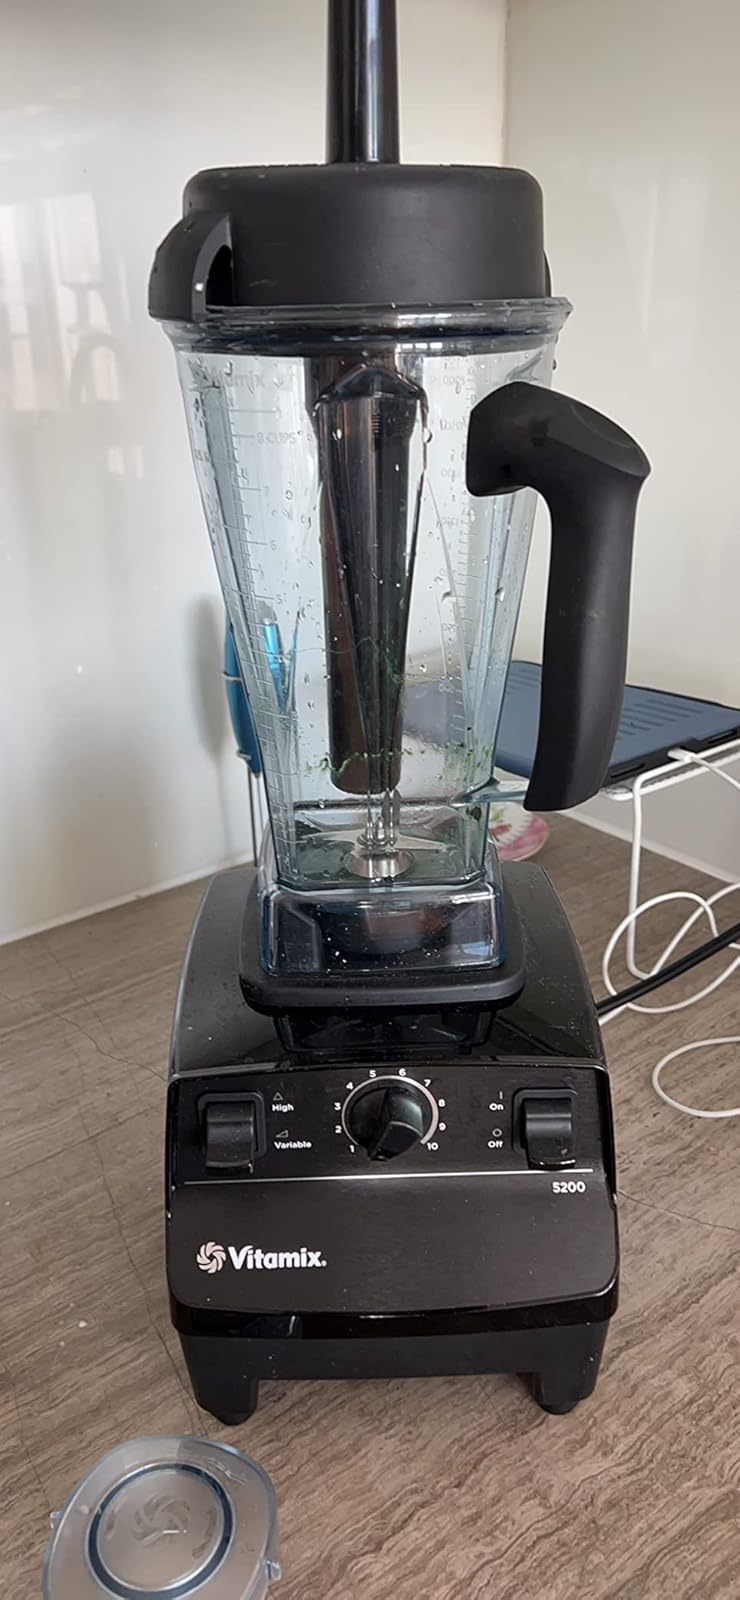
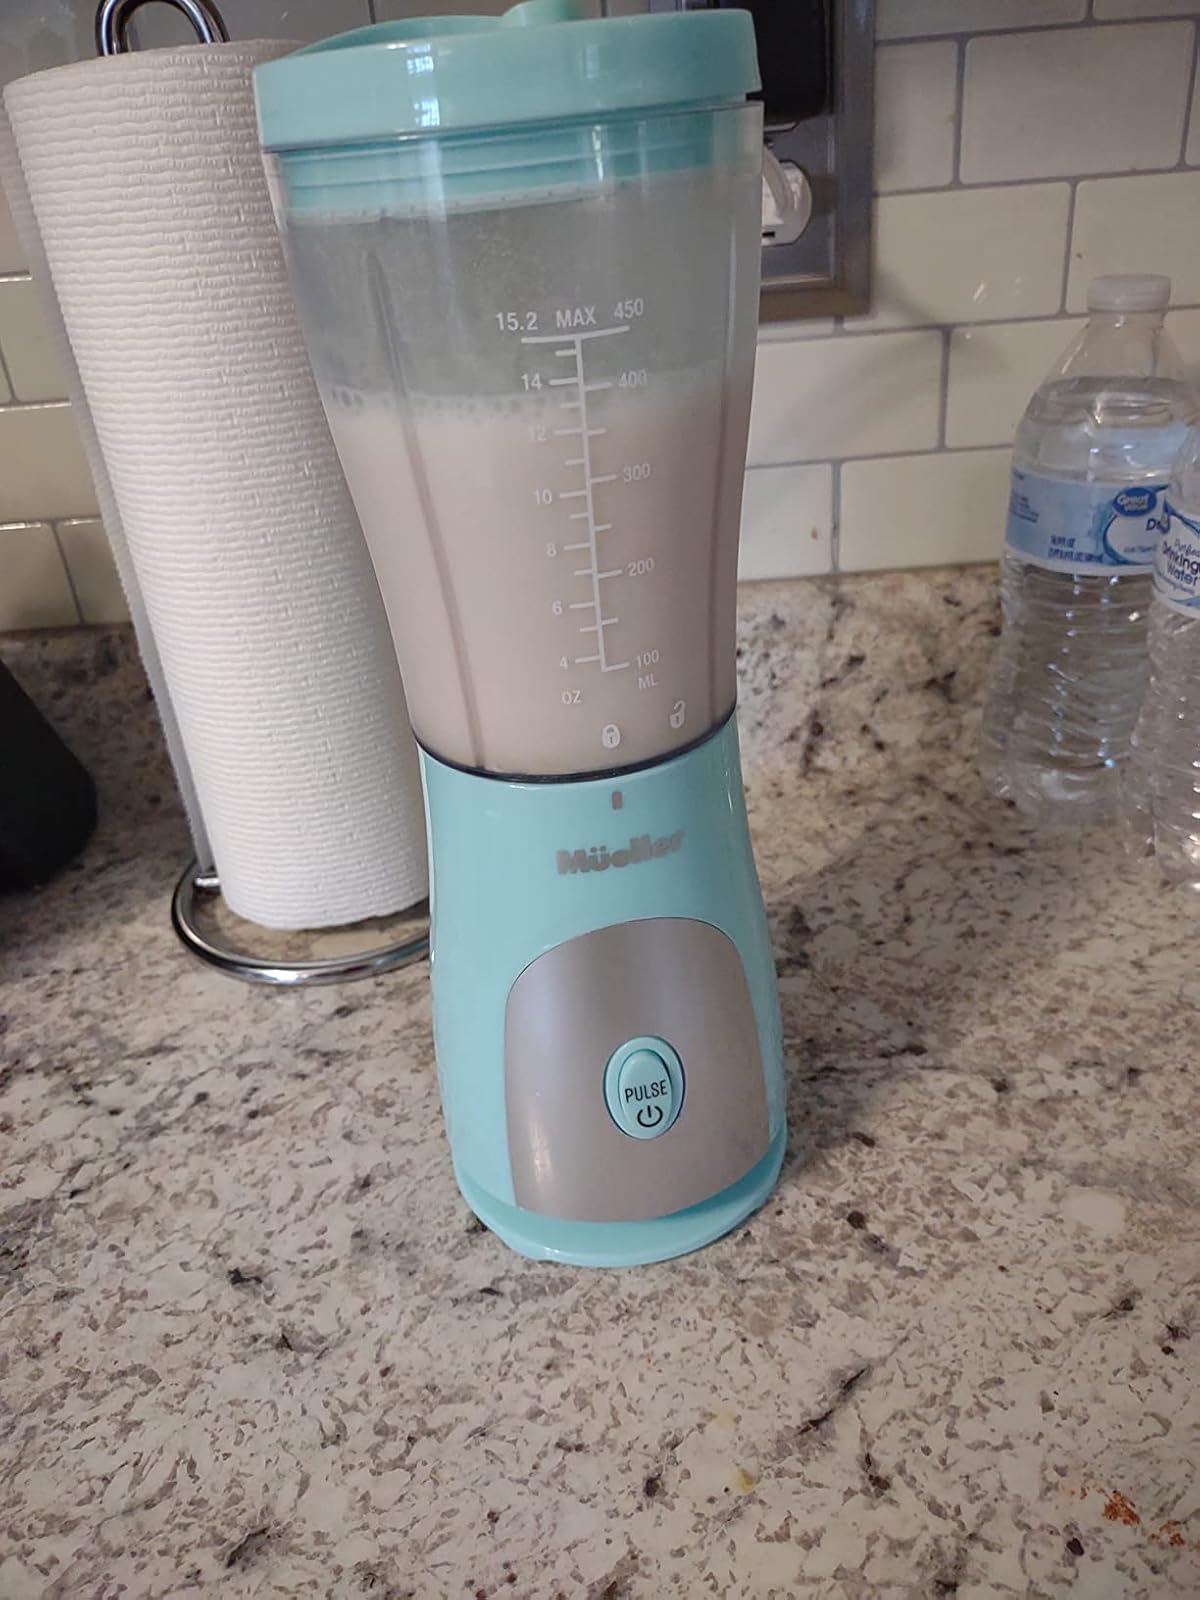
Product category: items_blender
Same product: no